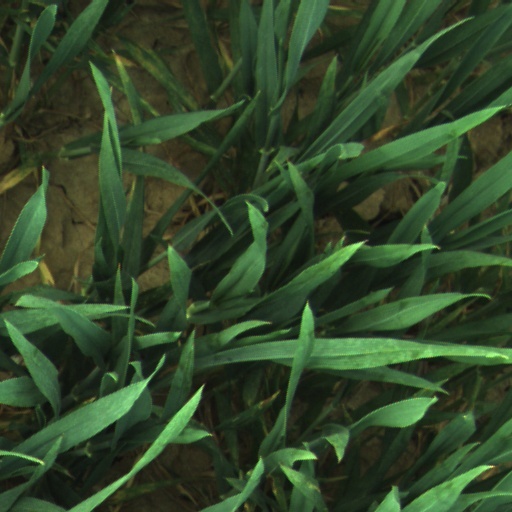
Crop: wheat